Raghuveer Chaudhari

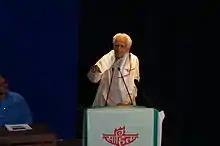
Raghuvir Chaudhari at Sahitya Akademi, New Delhi

Chaudhari joined the School of Languages in Gujarat University from 1977 and retired as a professor and the head of Department of Hindi in 1998. He served for the executive council of Sahitya Akademi from 1998 to 2002. He was a member of the Press Council of India from 2002 to 2004 and was also appointed a jury member of the 25th Indian Film Festival.